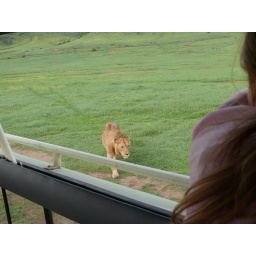
lion approaching car in crater